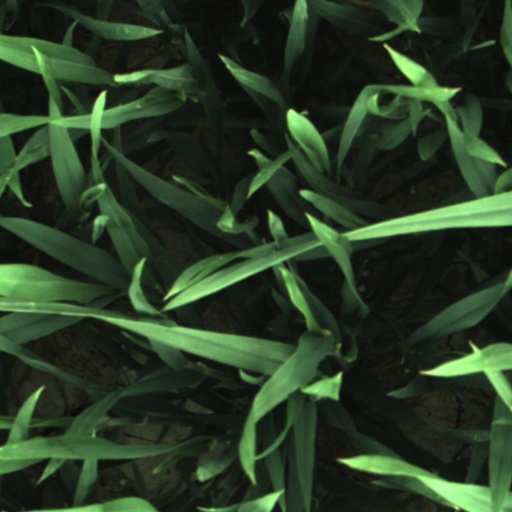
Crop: wheat